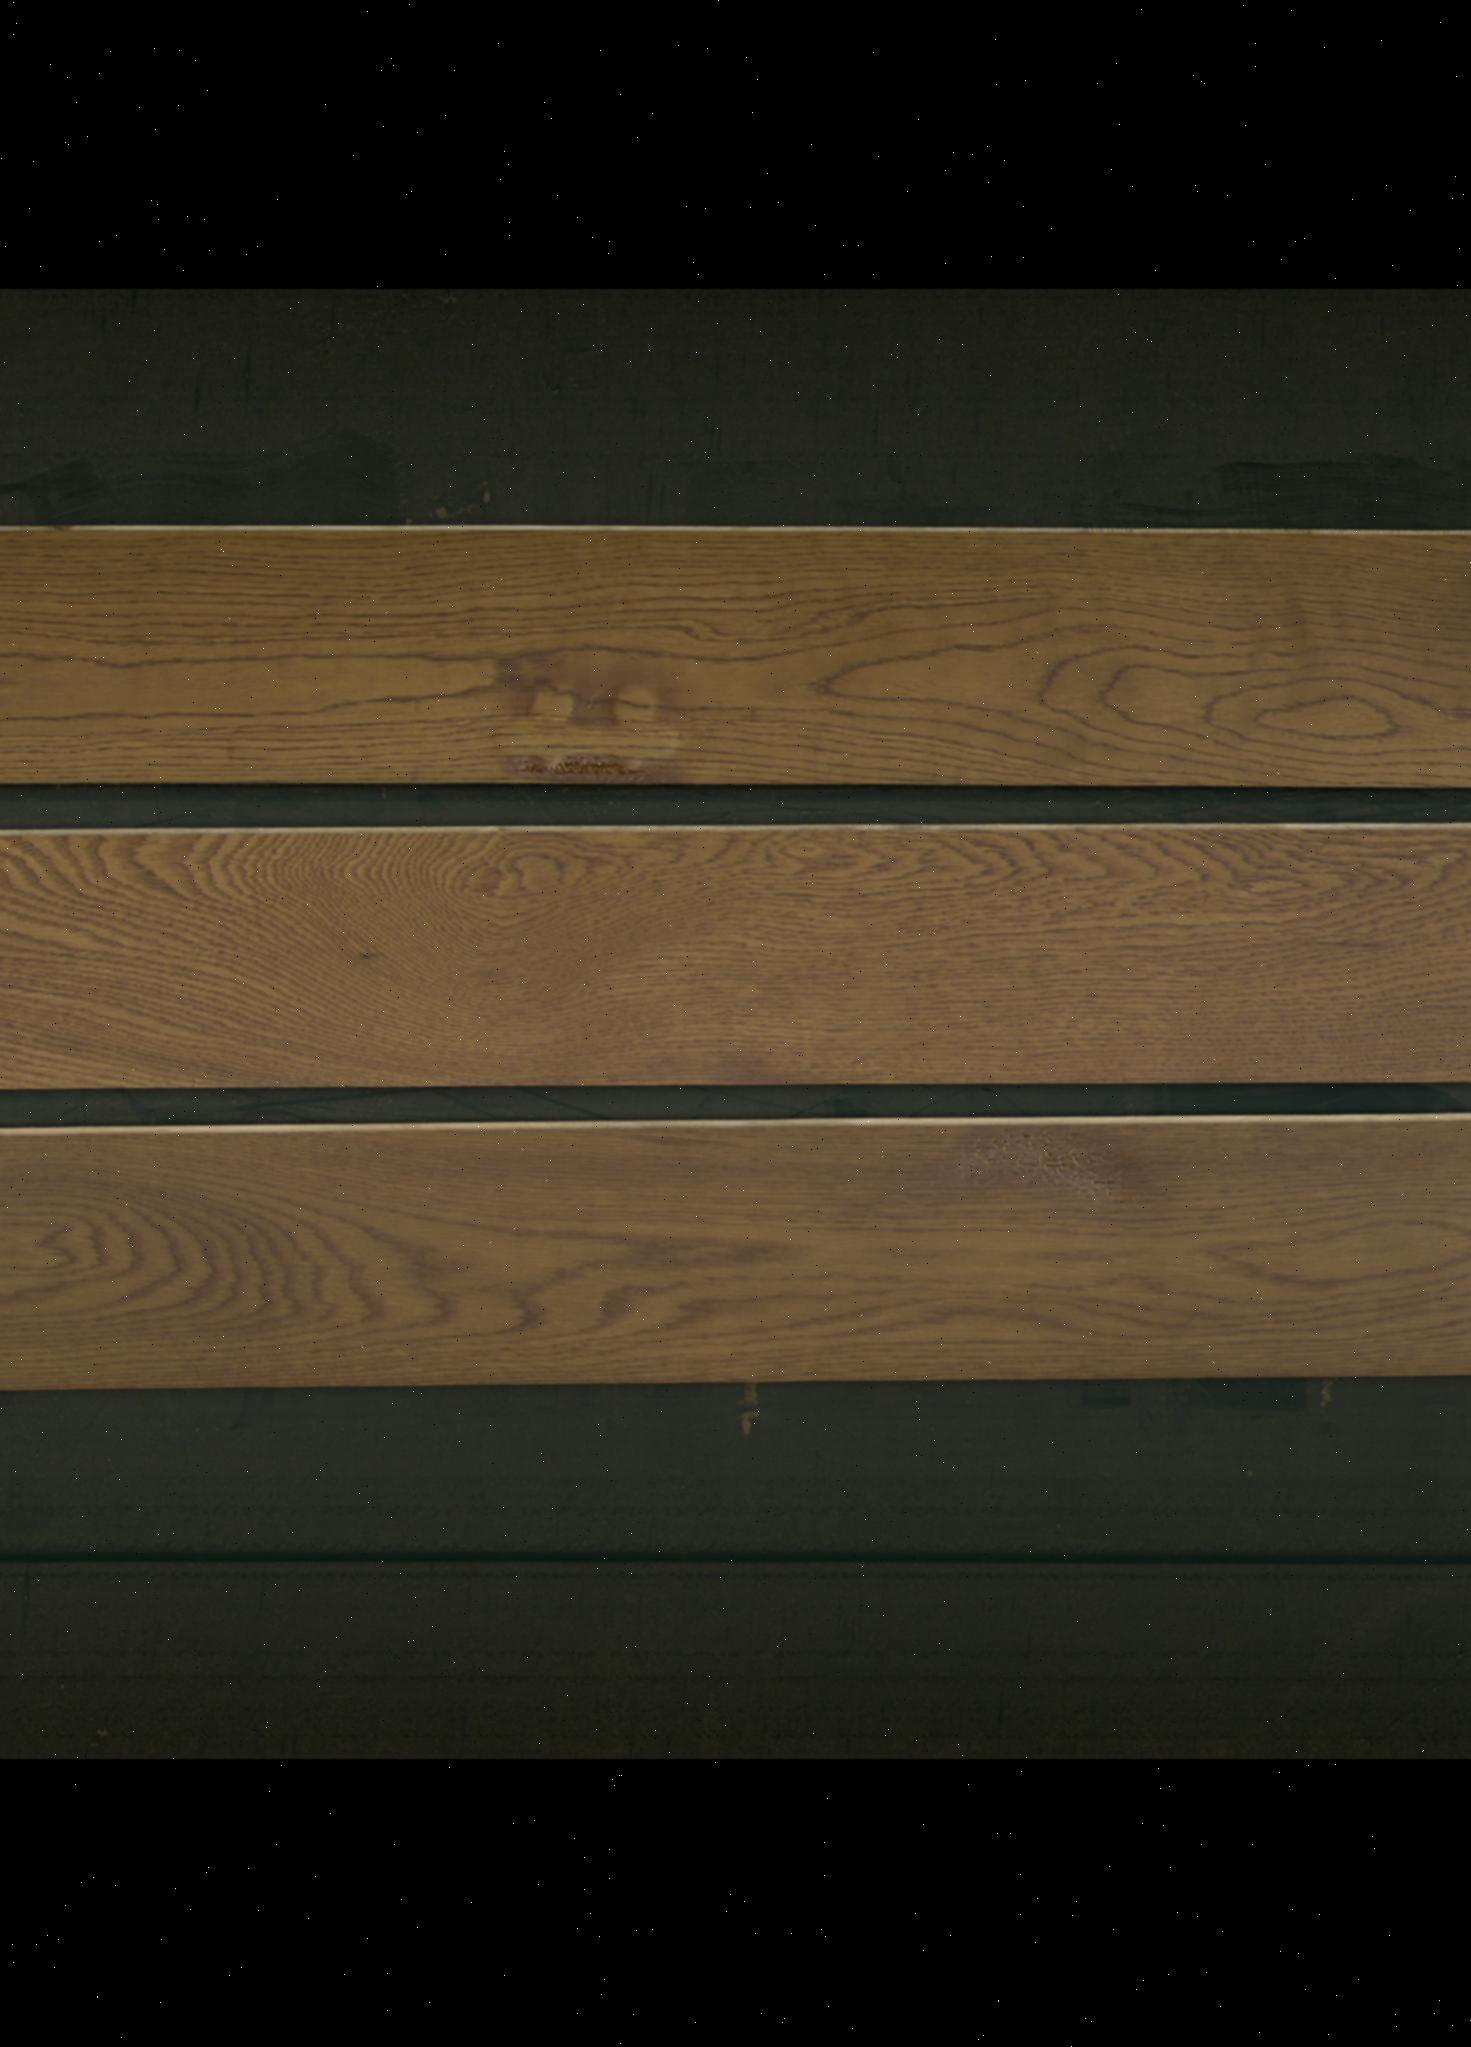
Label: mixers